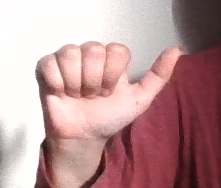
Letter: dhad